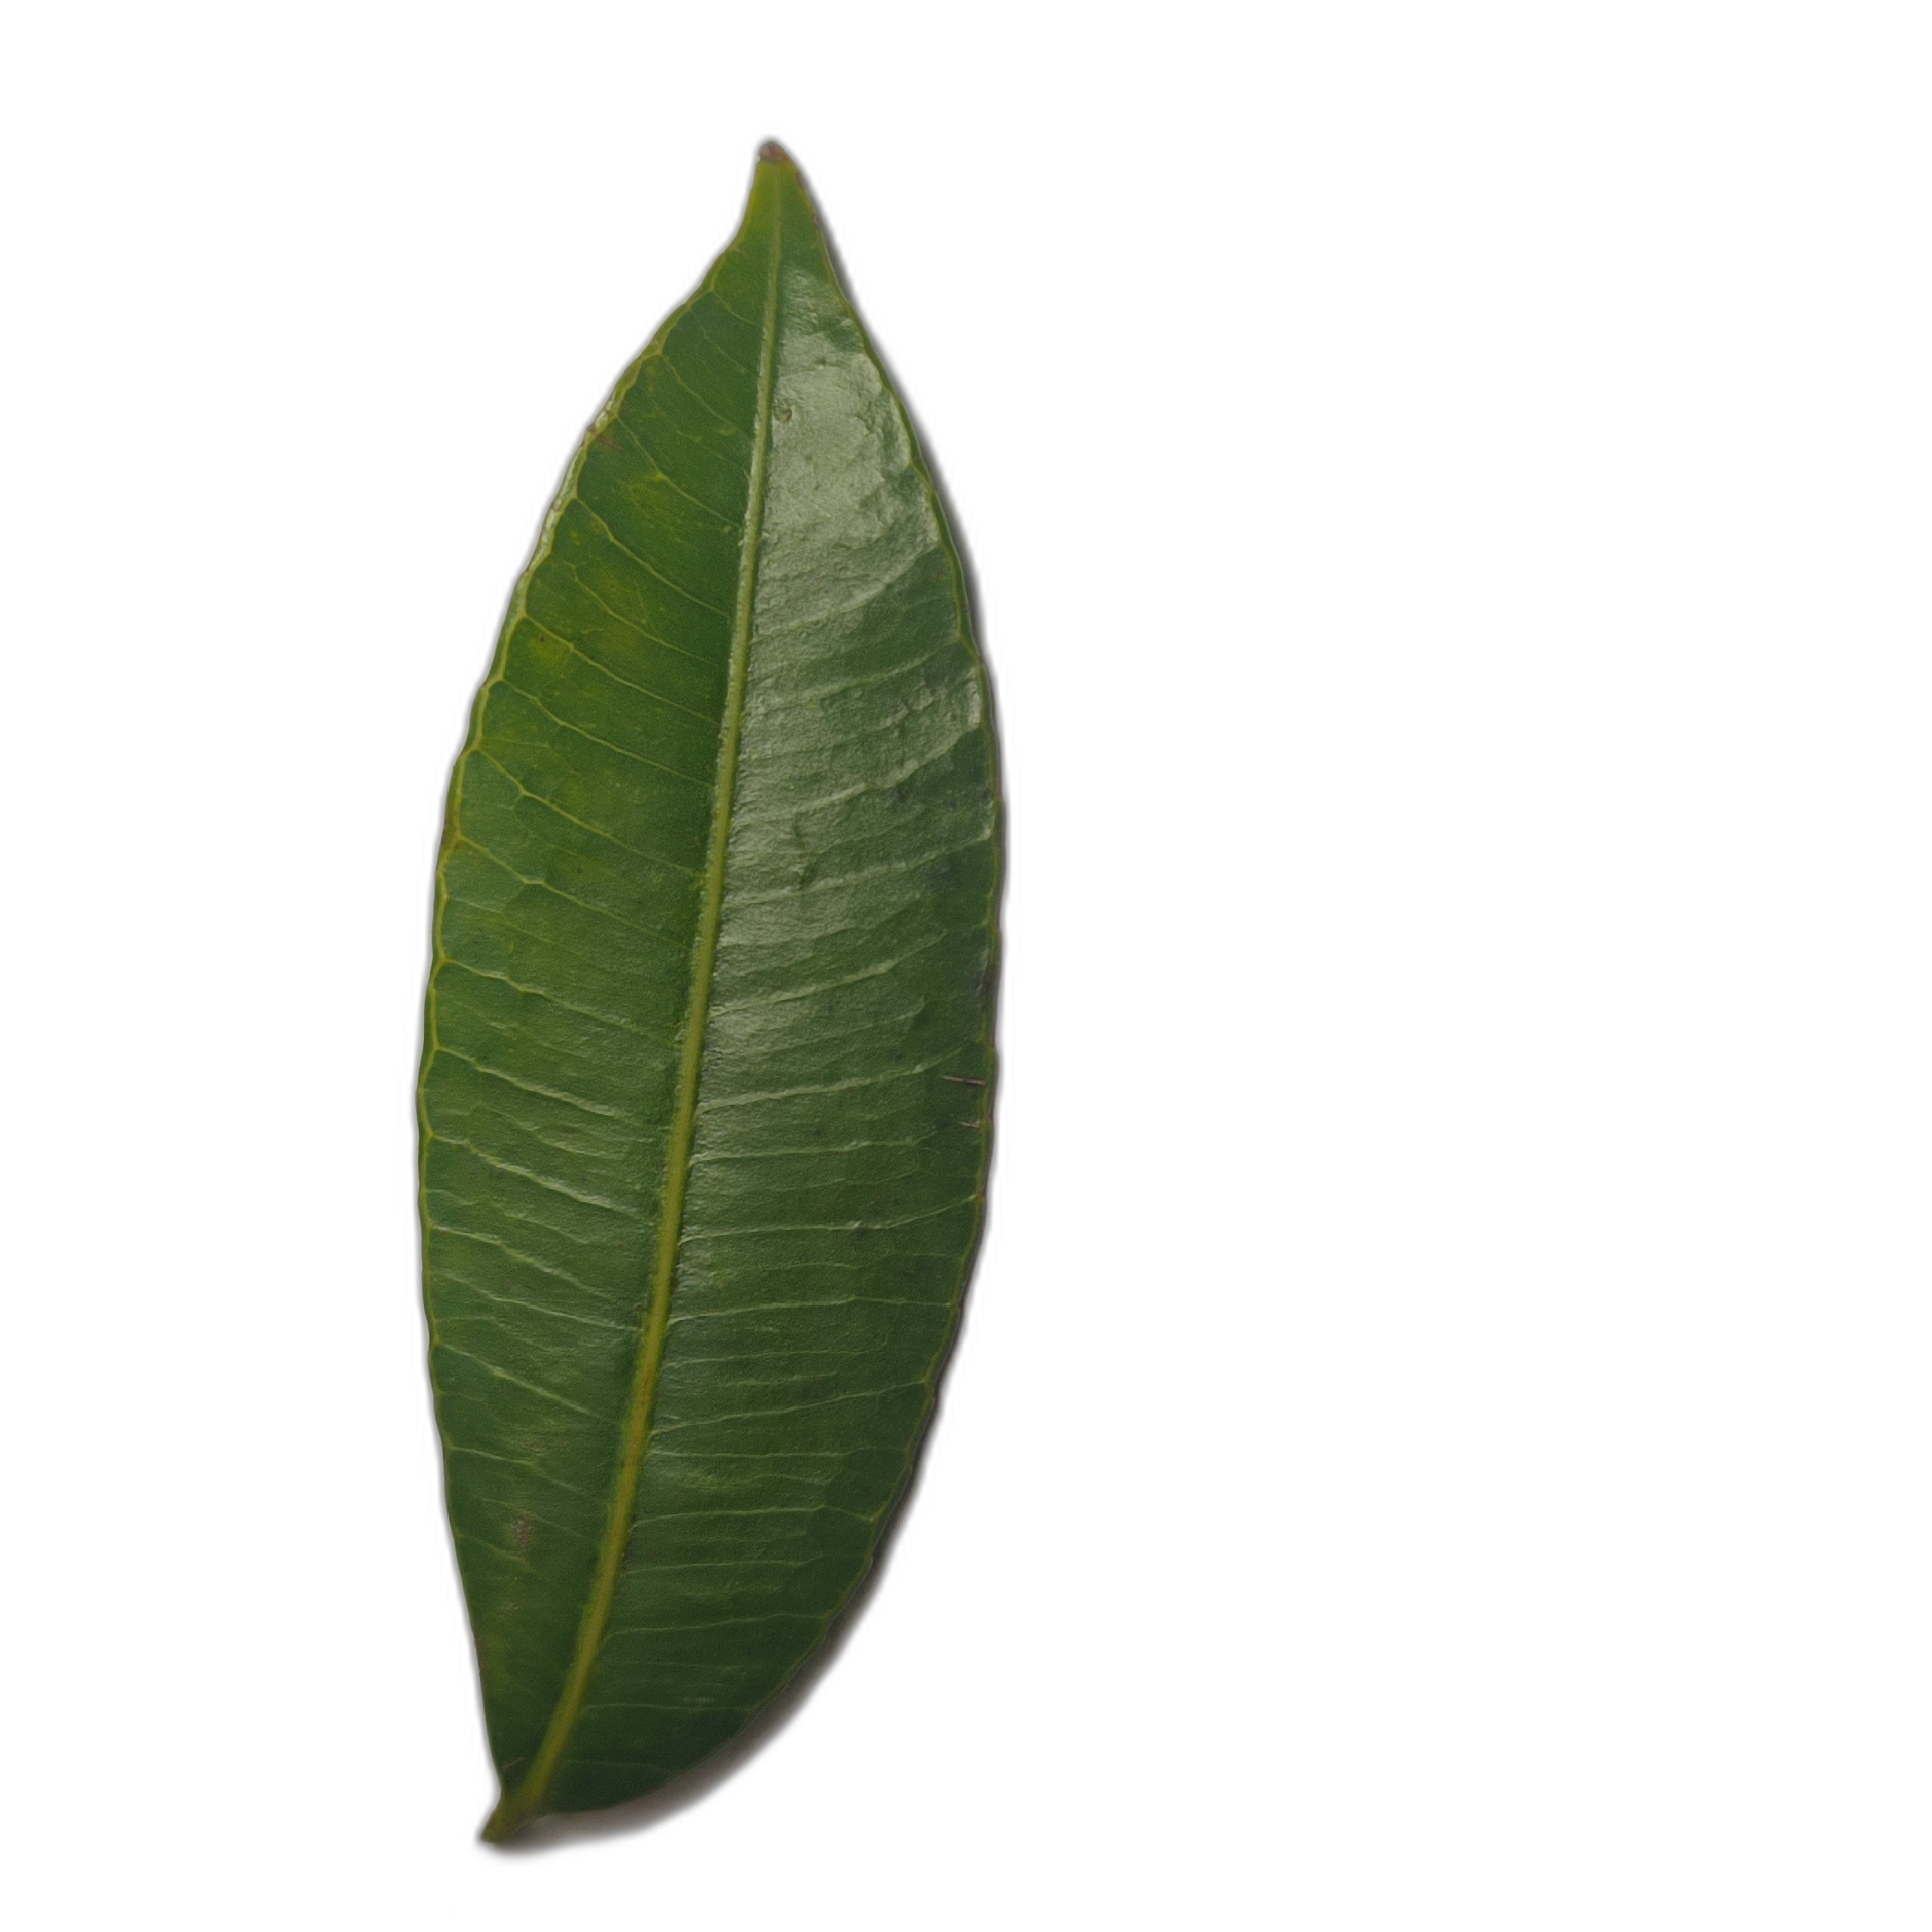
Label: healthy